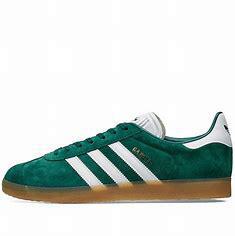
Brand: Adidas
Model: Gazelle